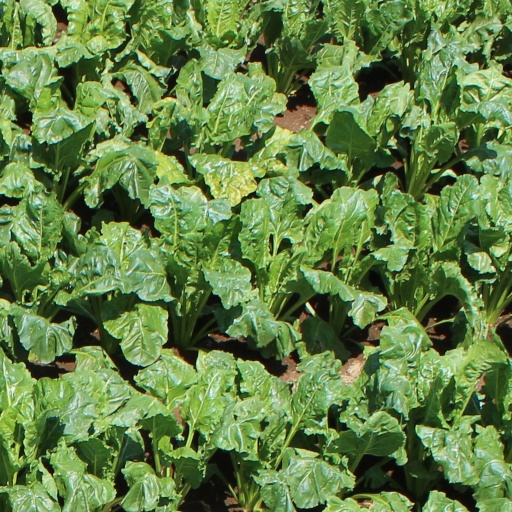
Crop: sugar beet